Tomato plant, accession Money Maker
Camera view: tilt-top (135 deg); turntable rotation: 330 degrees
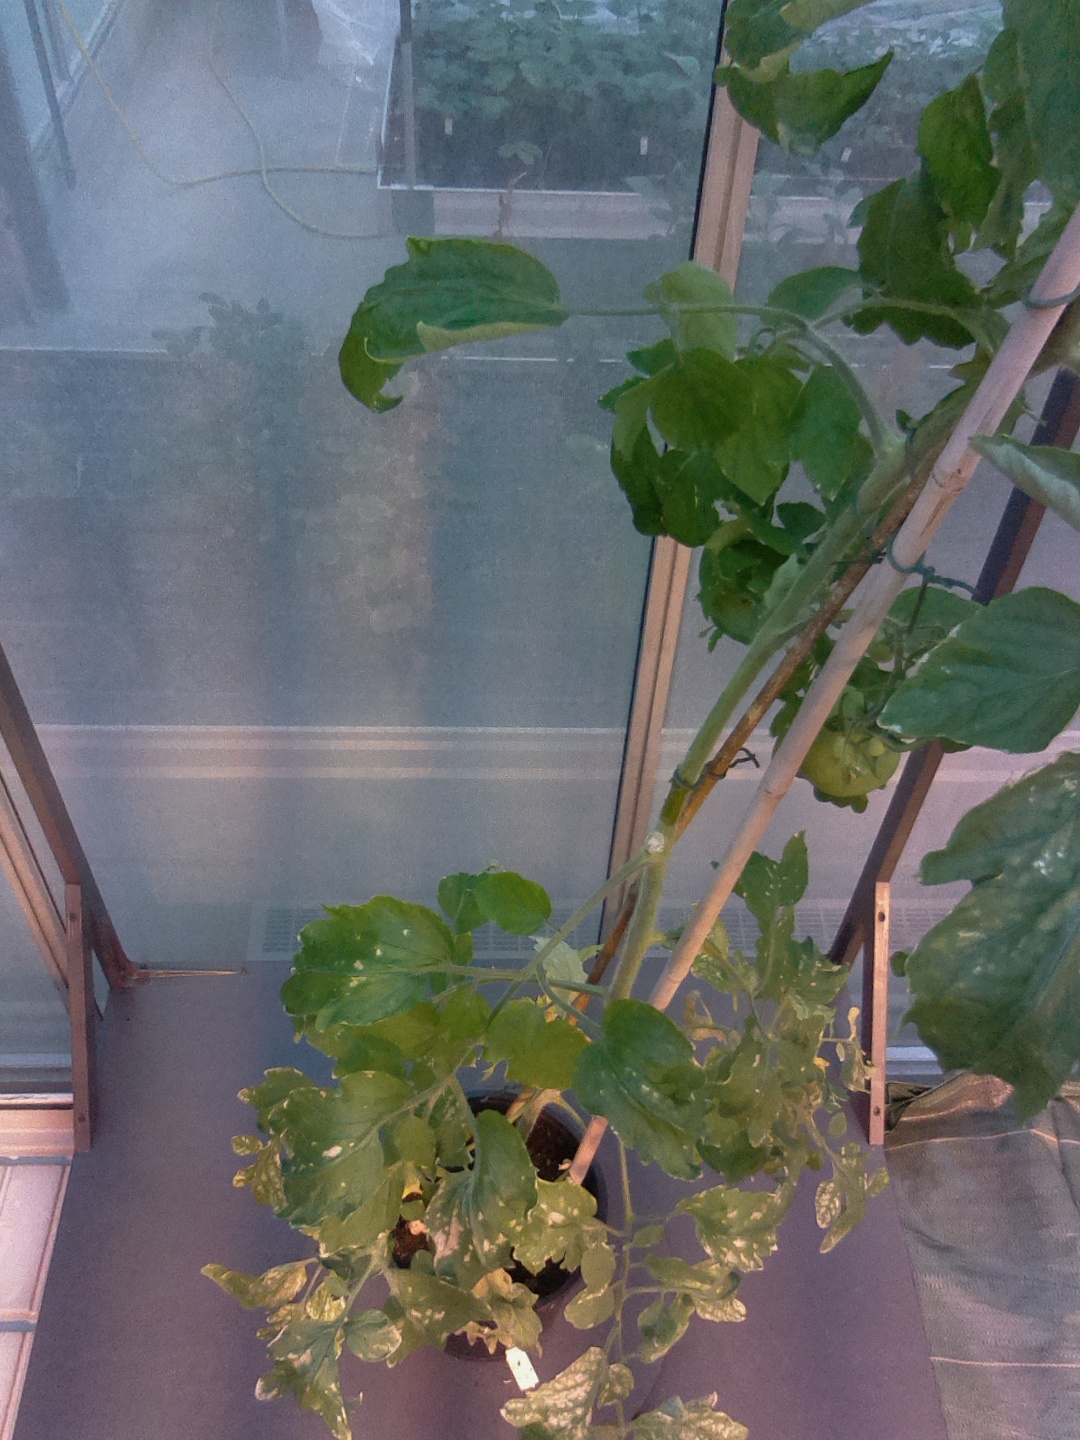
BBCH growth stage 76: 60%-70% of final fruit size